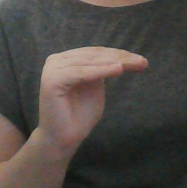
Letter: haa